Vasily Dosekin

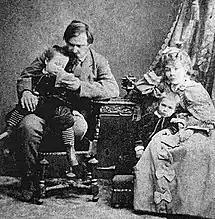
Self-portrait, with his daughter and grandchildren (1880s)

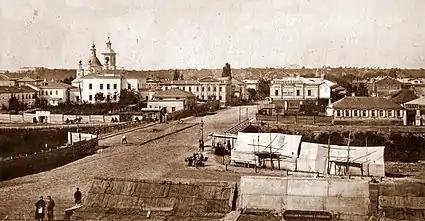
View of Kharkiv from (1879)

Vasily Sergeyevich Dosekin (Russian: Василий Сергеевич Досекин; 1829–1900, Kharkiv) was a Russian photographer. From c.1860-c.1890, he created portraits of notable people, including the Imperial Family.